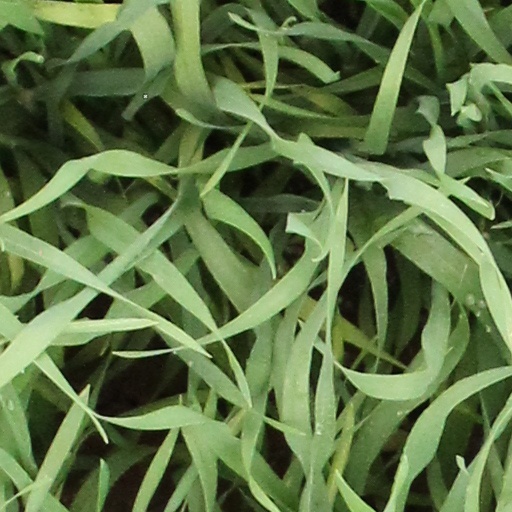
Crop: wheat